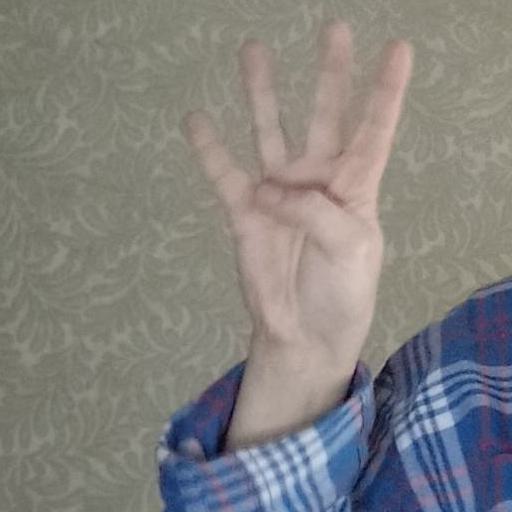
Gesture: four